Carolina Cosse

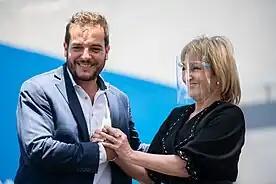

Beginning in late 2019, before she took her seat in the Senate, rumors began to circulate that Cosse could be a candidate for the Broad Front to Intendant of Montevideo, head of the capital's government. On January 29, she was officially nominated by her party, along with Daniel Martínez and . Her candidacy was supported by the Communist Party, the Socialist Party and the Victory's People Party, as well as other minority groups and constituent parties.